Bhadrabāhu

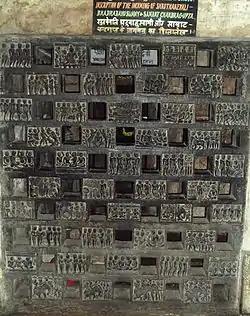
Late inscription at Shravanabelagola describing the incoming of Bhadrabahu and Chandragupta Maurya

""Digambara" monks belong to the lineage of "Acharya" Vishakha and "Śvetāmbara" monks follow the tradition of Acharya" Sthulabhadra. However, the theory that the schism occurred at that time has not been historically proven.